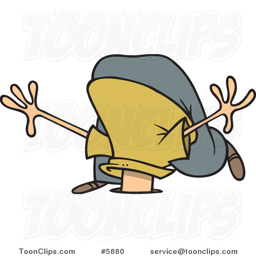
person with his head in a hole